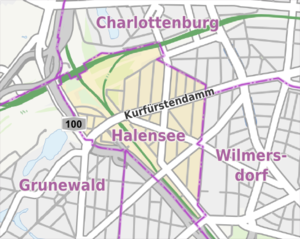
Berlin-Halensee [ˈhalənˌzeː] est le nom d'un quartier de Berlin, situé au sein de l'arrondissement de Charlottenbourg-Wilmersdorf depuis la réforme administrative de 2001. Avant cette date, il faisait partie de l'ancien district de Wilmersdorf. C'est le deuxième plus petit des 96 quartiers de Berlin en taille, mais l'un des plus densément peuplés. Le nom fait référence à l'étang Halensee qui cependant se trouve dans le quartier voisin de Grunewald.